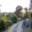
Label: road